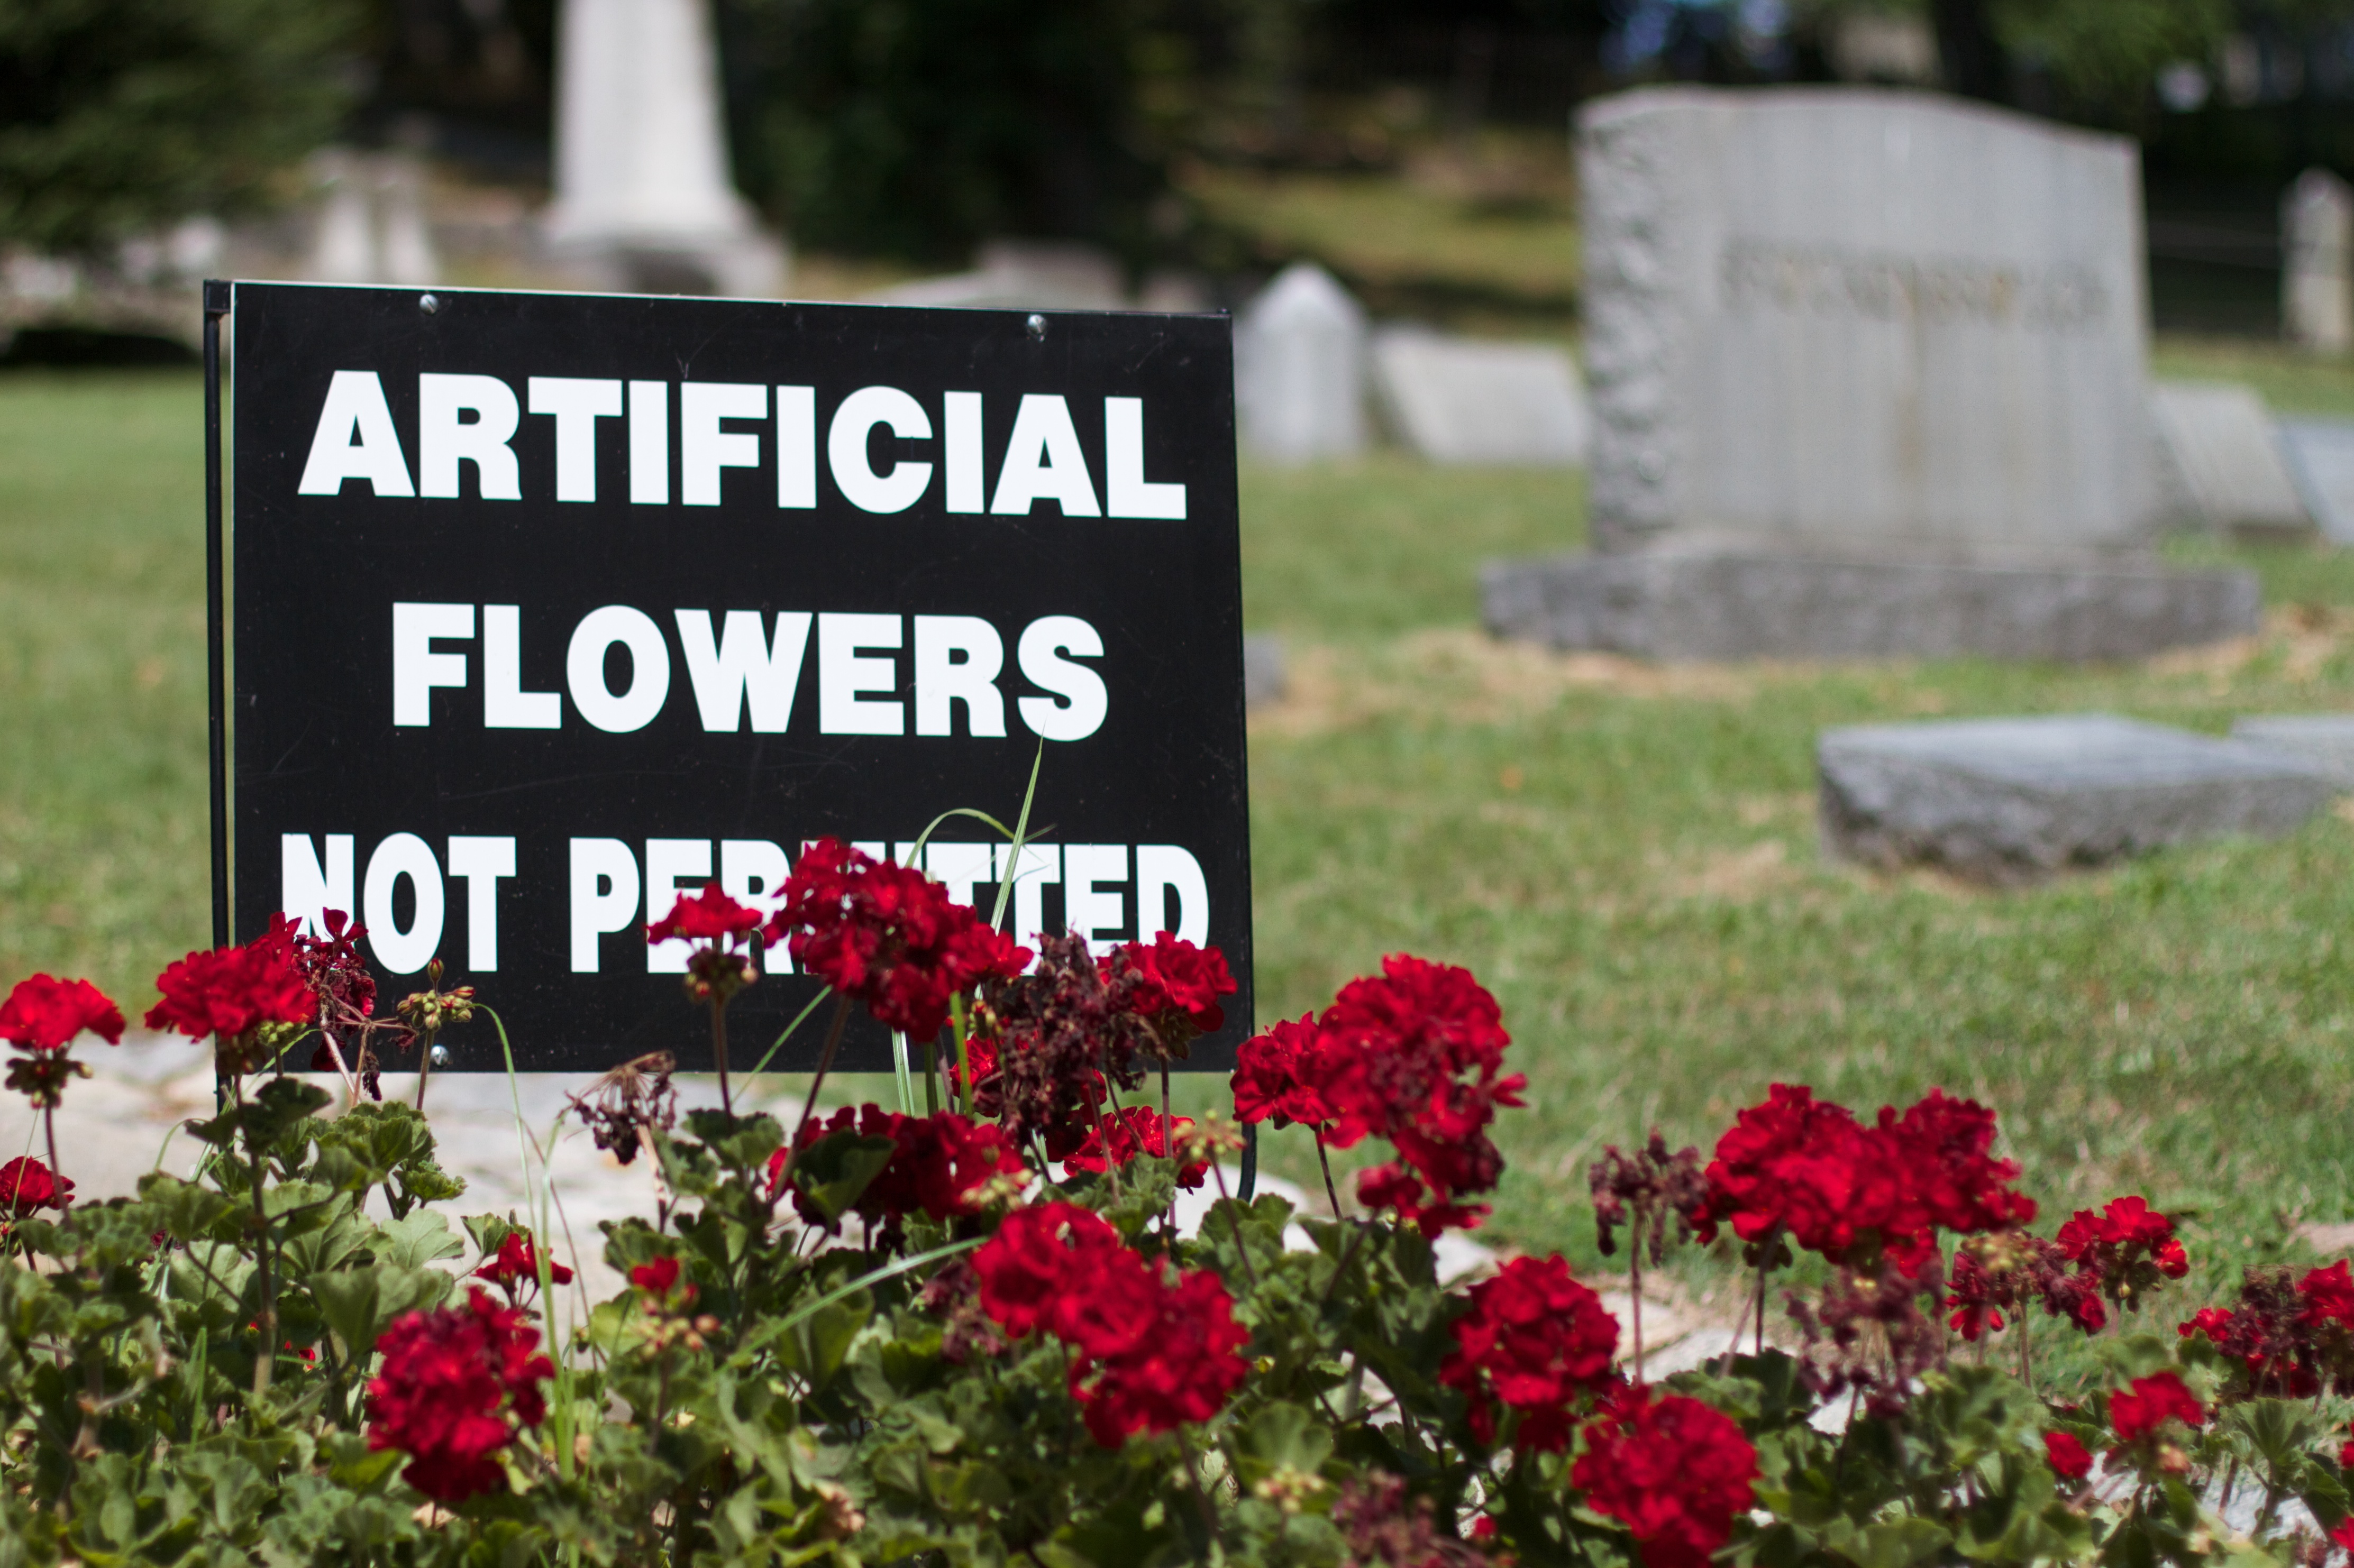
lawn, flower, cemetery, grave